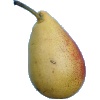
Label: Pear 2